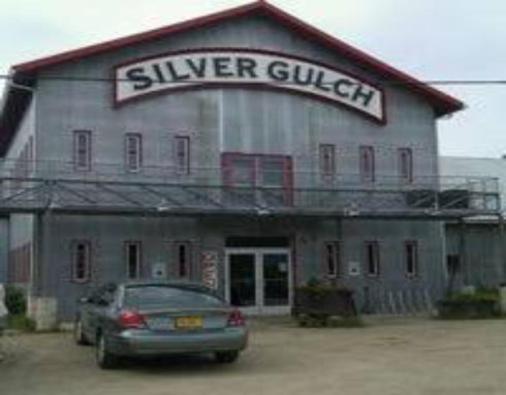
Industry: Food